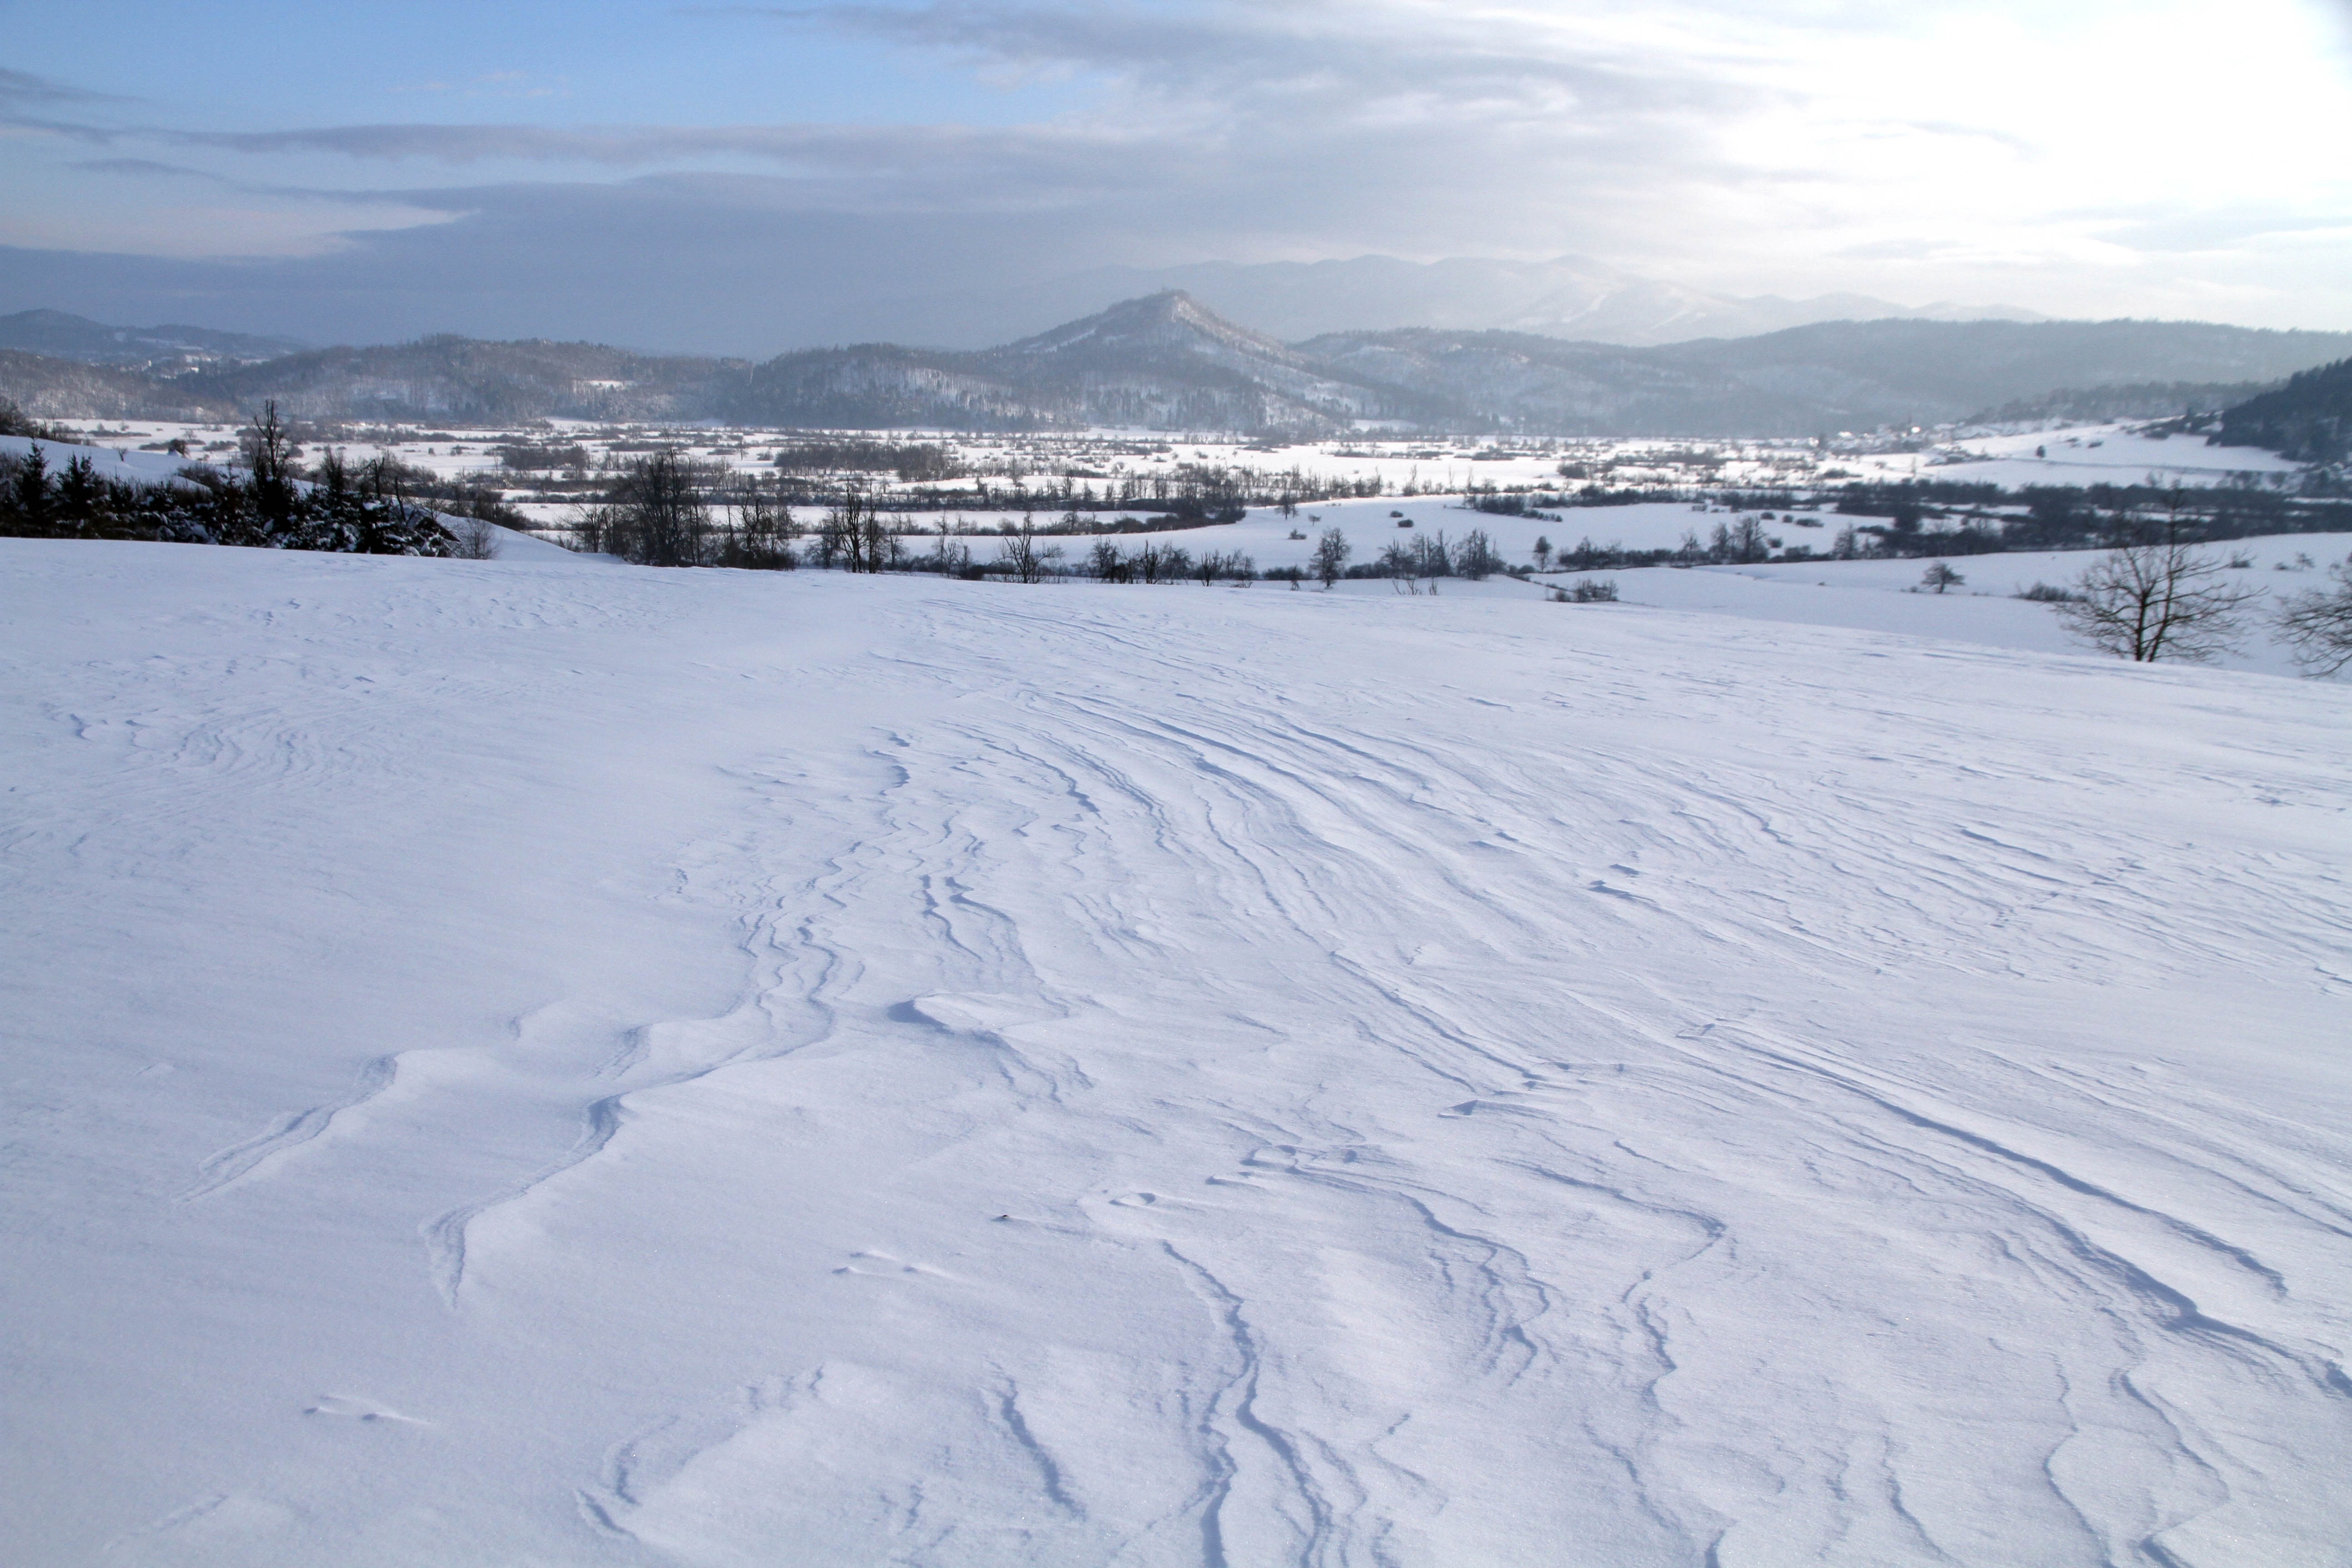
landscape, nature, mountain, snow, winter, white, mountain range, weather, arctic, season, outdoors, resort, piste, tundra, freezing, arctic ocean, geological phenomenon, ice cap